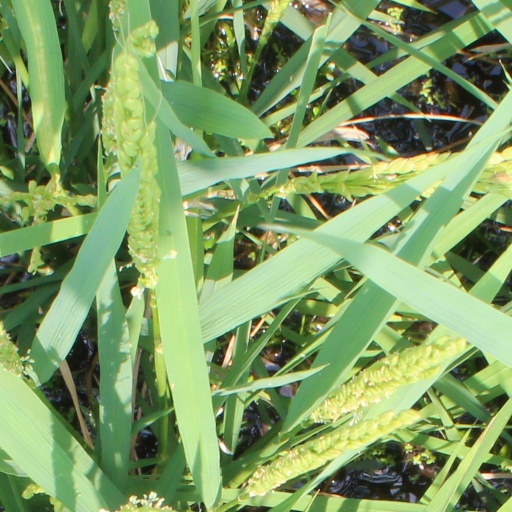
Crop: rice